Tokyo Motor Show

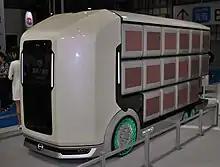
The Hino Flatformer concept co-developed with REE Automotive

Due to the COVID-19 pandemic in Tokyo, the 2021 Tokyo Motor Show was cancelled. It is the first time the show was not held as scheduled since it started in 1954.